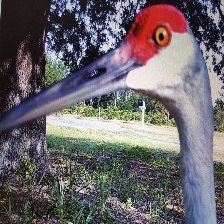
Species: SANDHILL CRANE
Scientific name: GRUS CANADENSIS
ImageNet parent category: crane